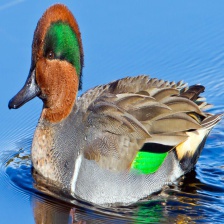
Species: TEAL DUCK
Scientific name: ANAS CRECCA
ImageNet parent category: drake